Ubemisaki Station

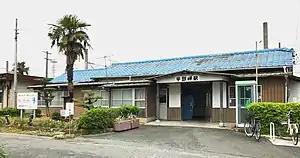
Ubemisaki Station in September 2017

is a passenger railway station located in the city of Ube, Yamaguchi Prefecture, Japan. It is operated by the West Japan Railway Company (JR West).